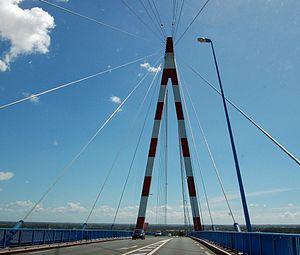
Le pont de Saint-Nazaire est un pont français à haubans multicâbles en éventail qui enjambe l'estuaire de la Loire et relie la ville de Saint-Nazaire sur la rive droite au nord, à Saint-Brevin-les-Pins sur la rive gauche au sud. Le pont, supportant la Route bleue, est inauguré le 18 octobre 1975.